Janez Zorko

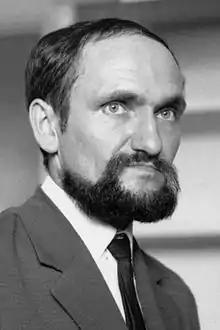
Janez Zorko - 1968

Janez Zorko (16 December 1937 – 7 October, 2023) was a Slovenian sculptor and mountain climber. He attended art school from 1957 to 1959 in Ljubljana. He moved to Paris, France in 1964, and taught Materials and Technology courses at the University of Paris 1 Pantheon-Sorbonne from 1974 to 1976. He creates both figurative and abstract sculptures in marble, metal and wood.